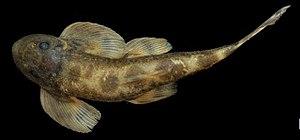
Hemimyzon est un genre de poissons téléostéens de la famille des Balitoridae et de l'ordre des Cypriniformes.